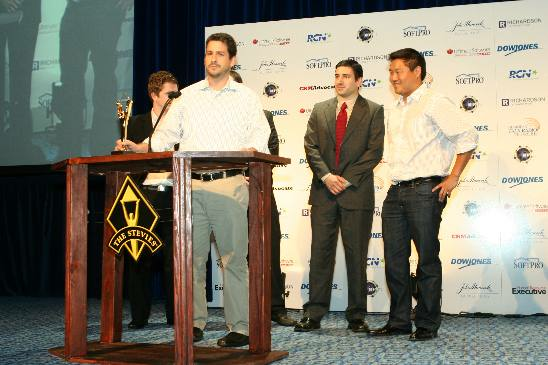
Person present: Yes